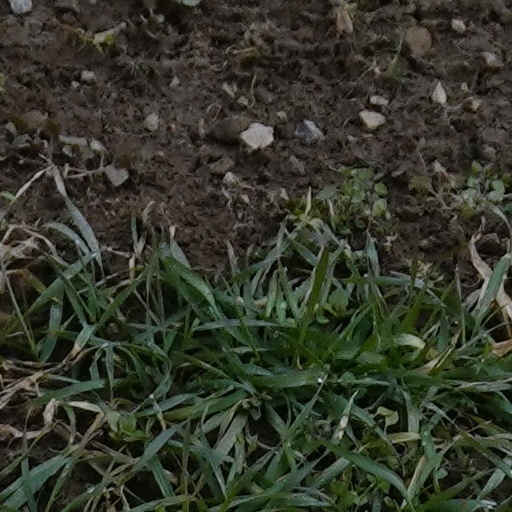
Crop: wheat